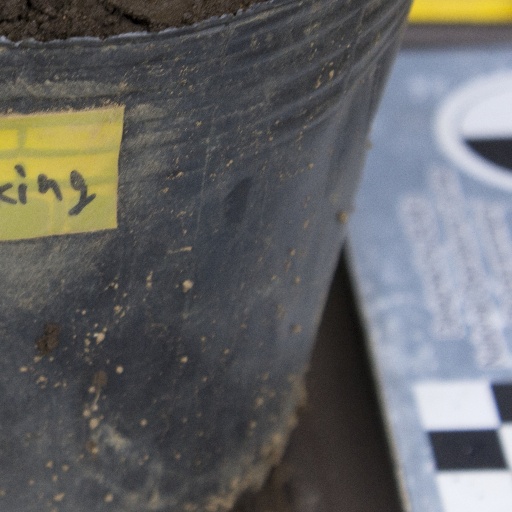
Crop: soybean